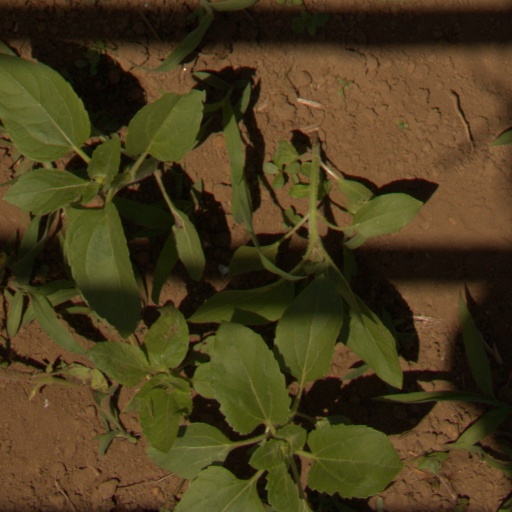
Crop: Jerusalem artichoke